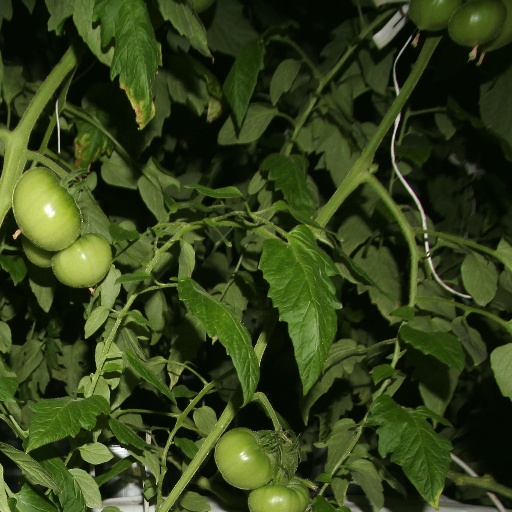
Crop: tomato